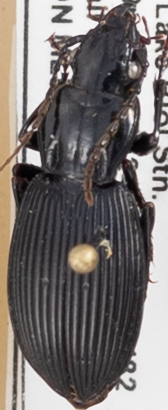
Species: Pterostichus lachrymosus
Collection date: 2021-08-24 04:00:00
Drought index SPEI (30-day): -0.262
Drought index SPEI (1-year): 0.03
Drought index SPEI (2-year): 1.106